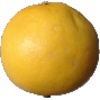
Label: white_grapefruit